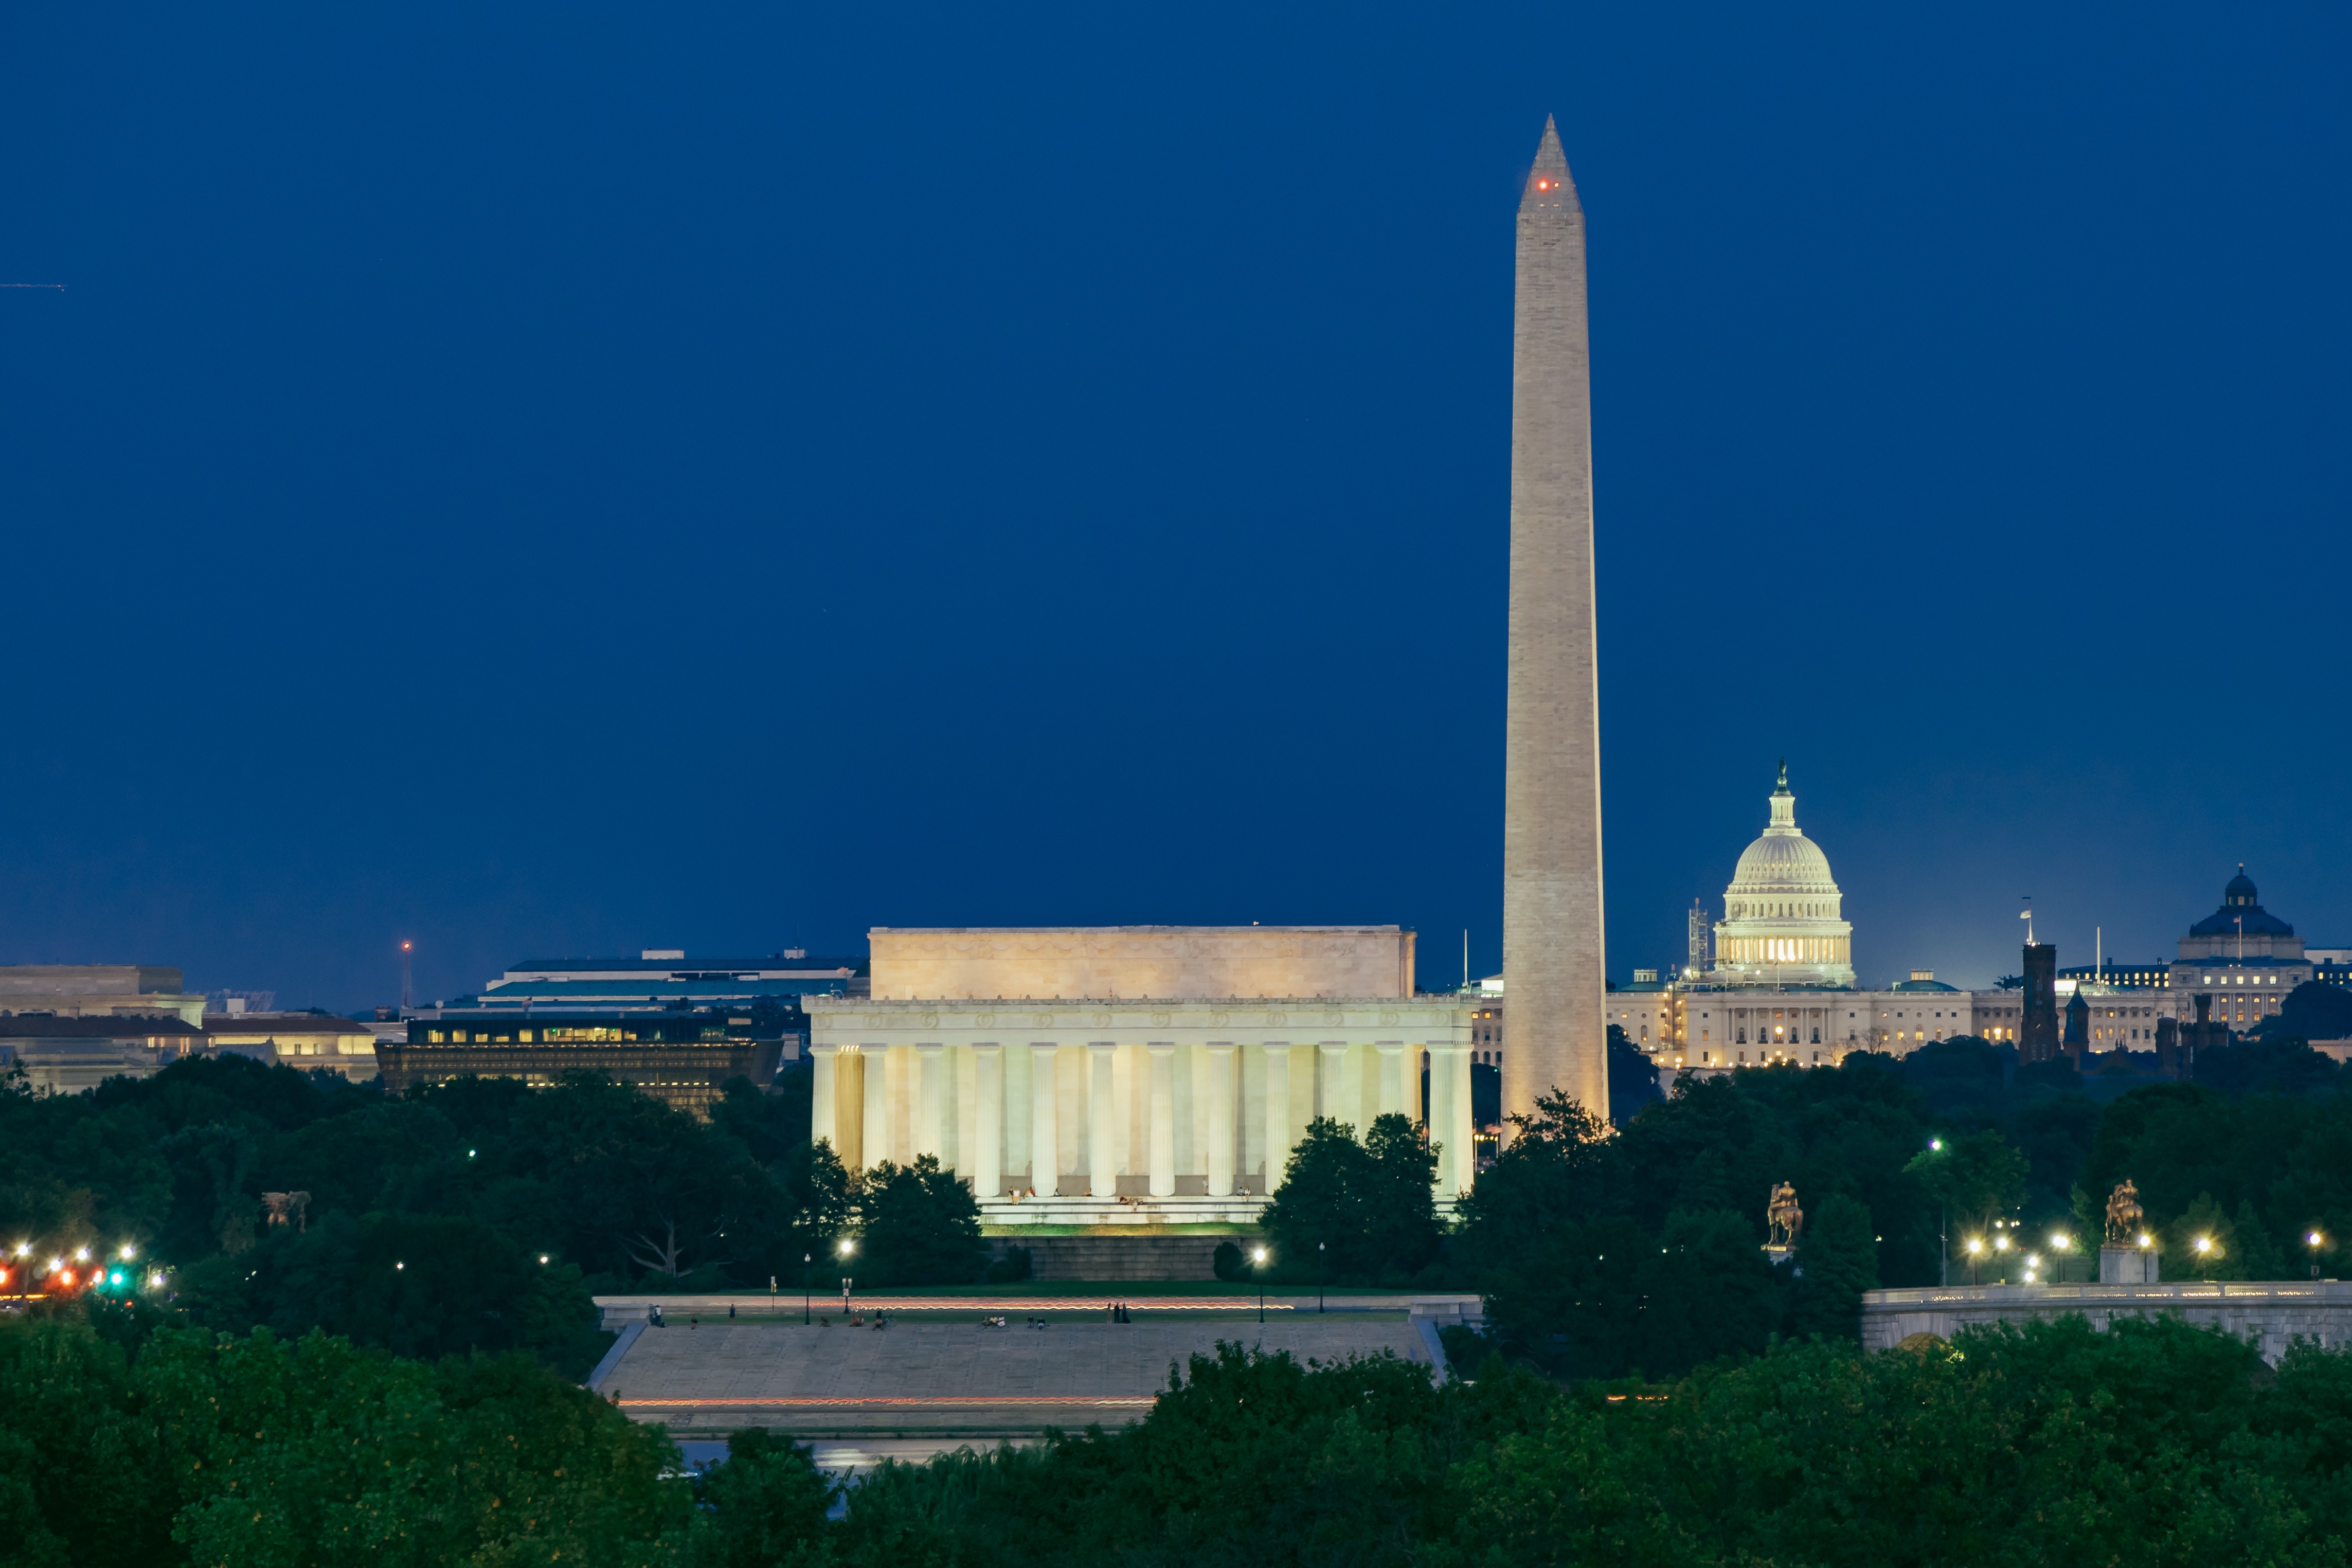
structure, skyline, night, skyscraper, monument, cityscape, landmark, obelisk